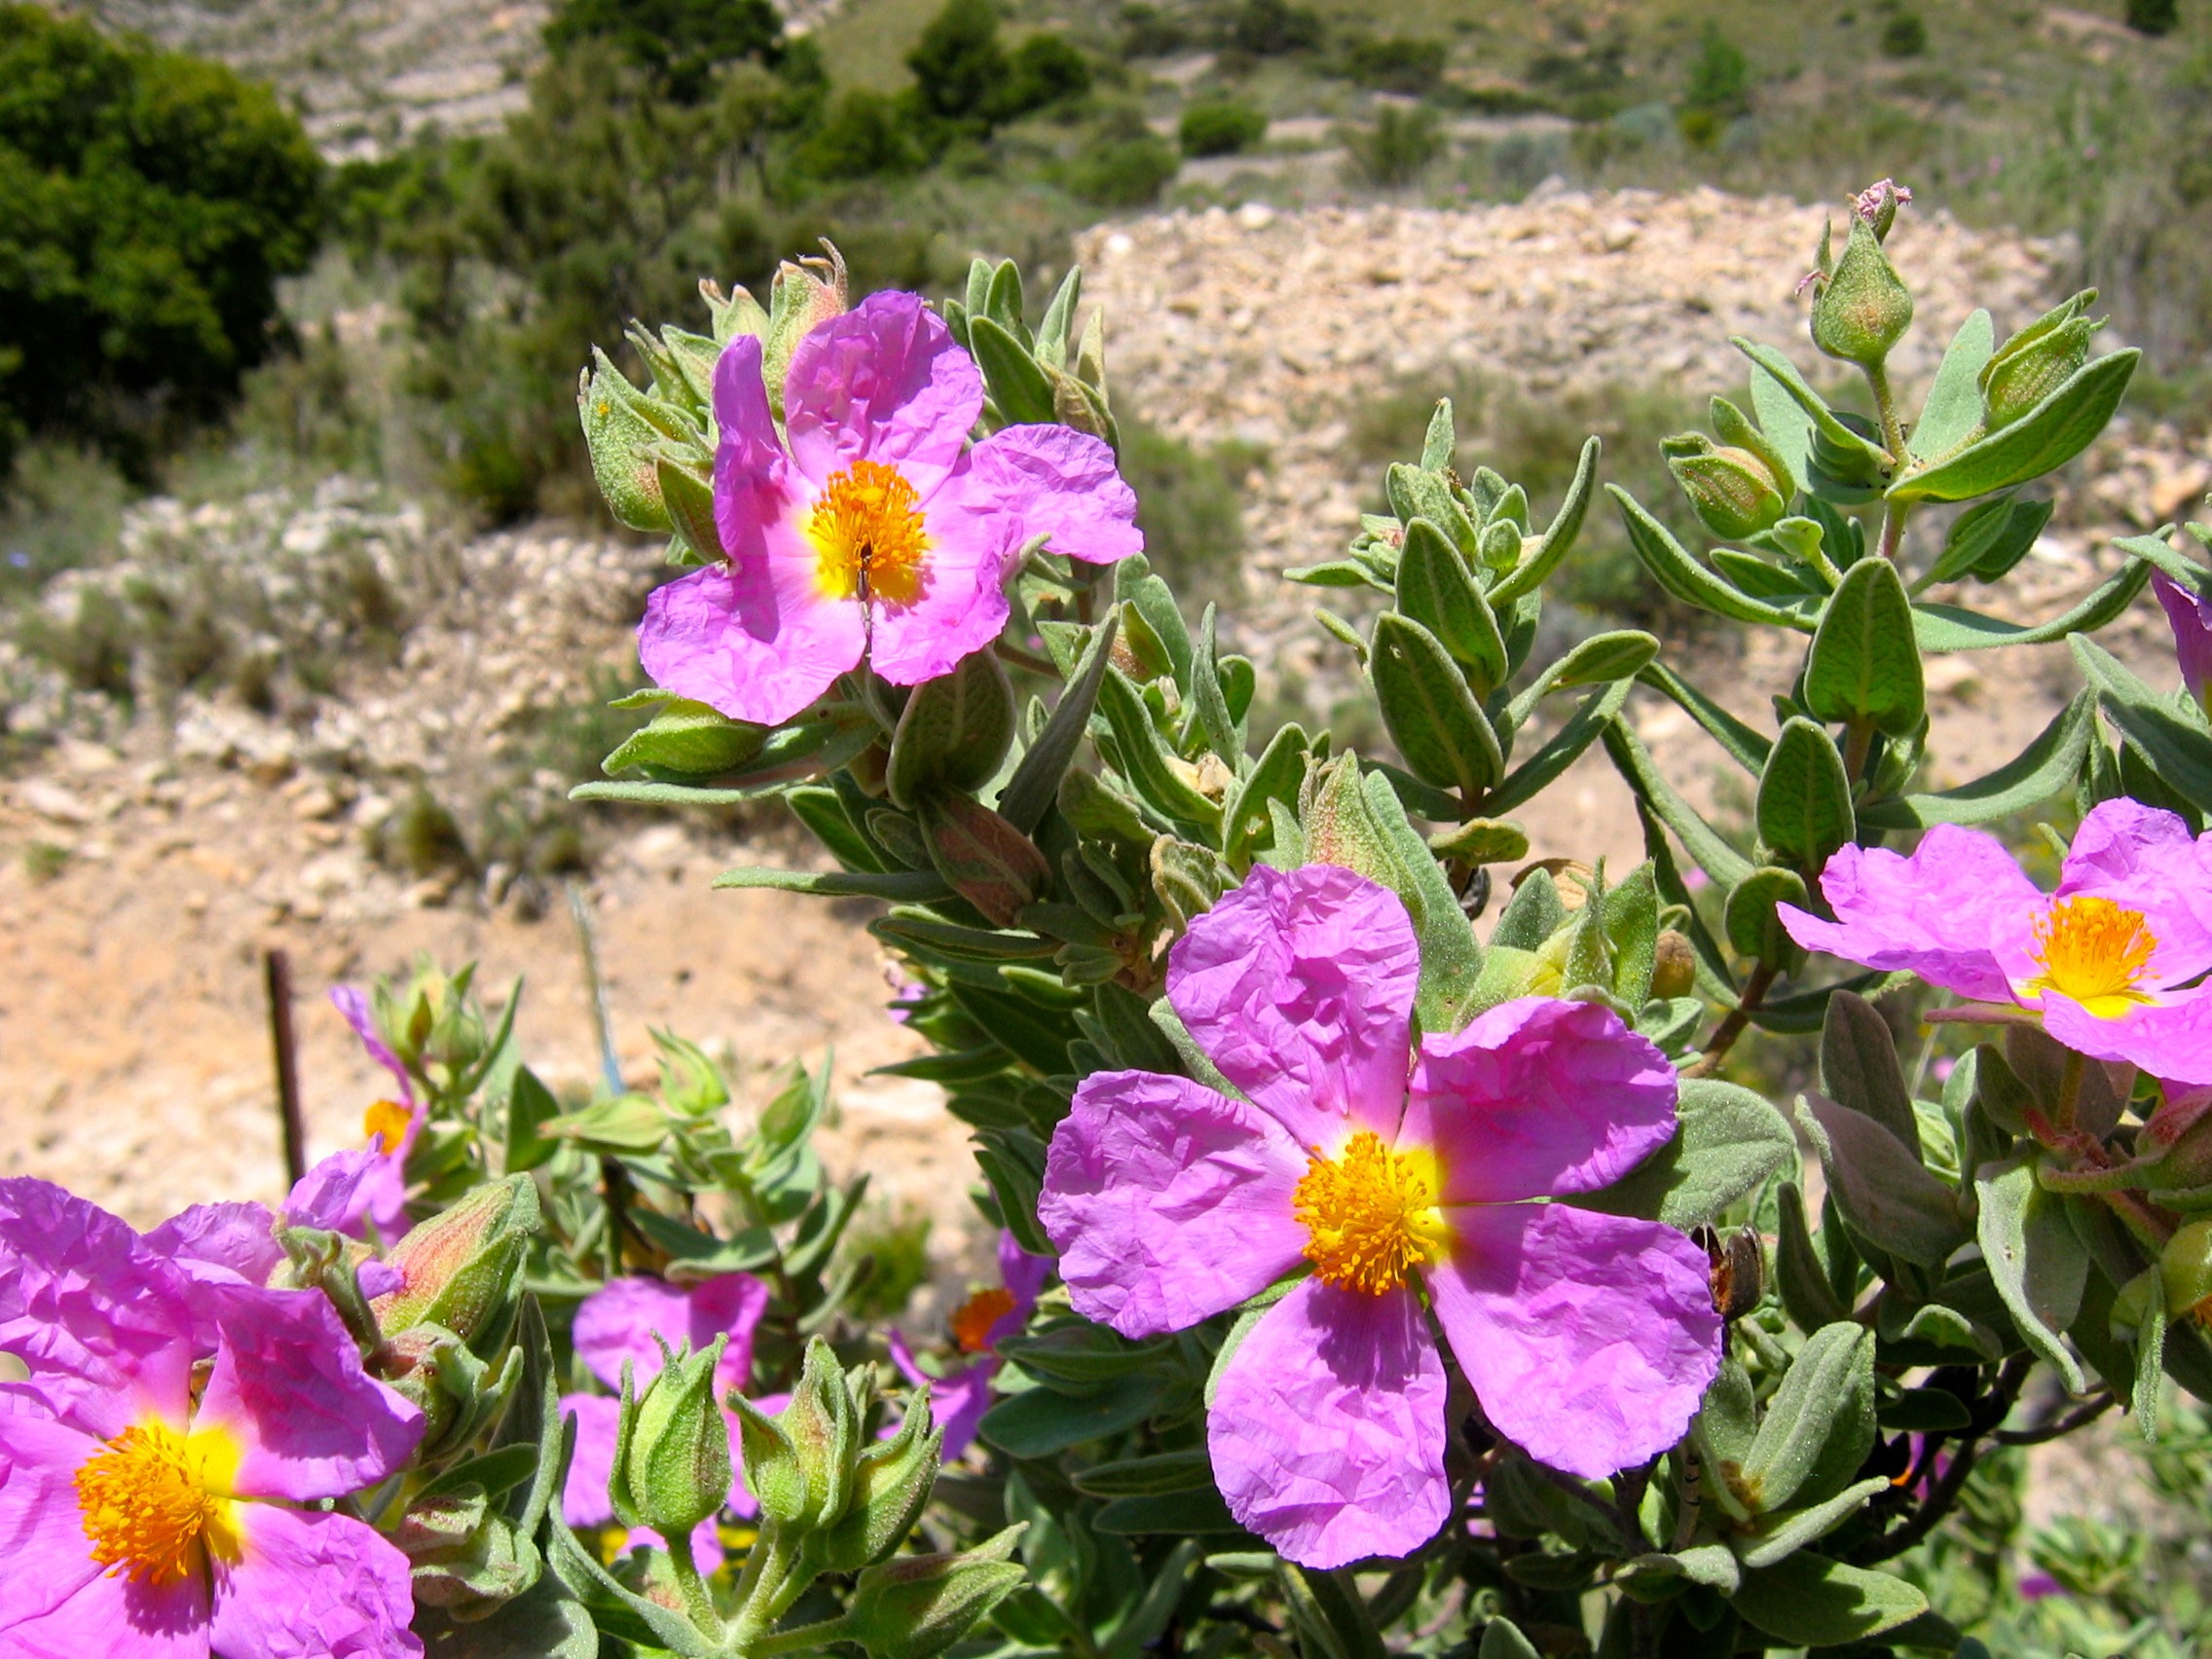
plant, flower, spring, vegetable, botany, garden, flora, wildflower, flowers, shrub, jara, steppe, flowering plant, annual plant, land plant